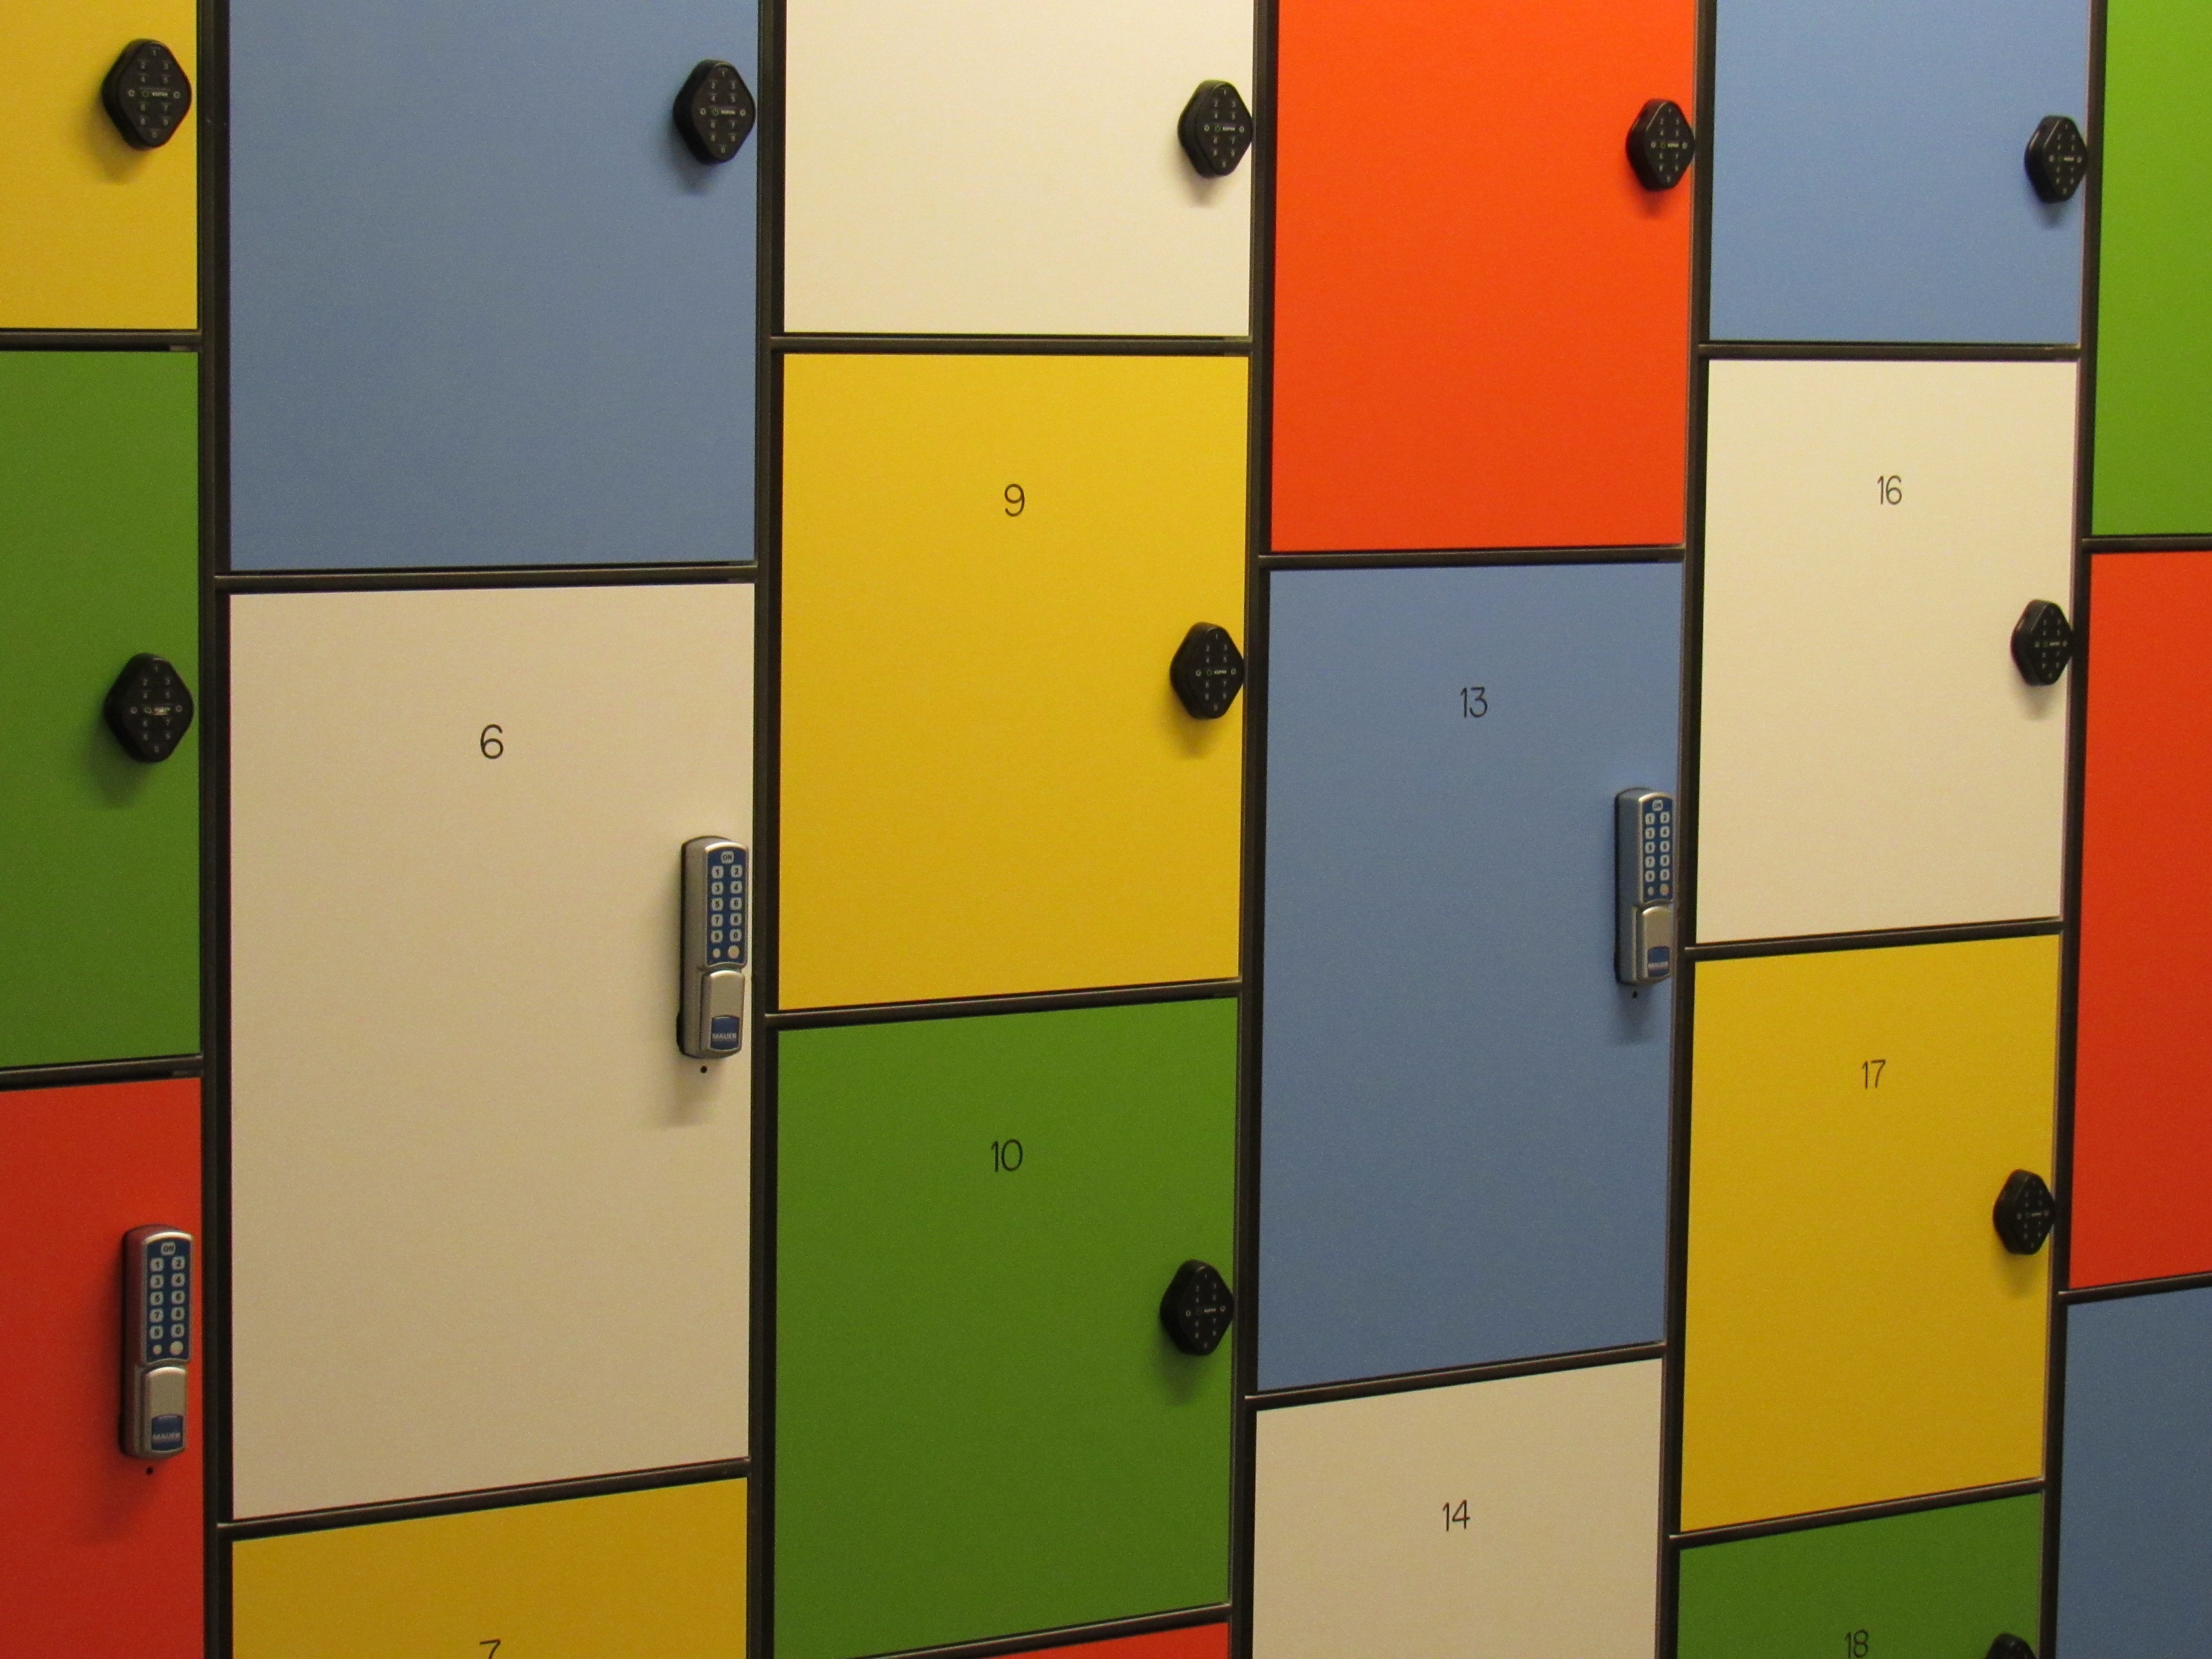
wall, line, green, color, furniture, colorful, yellow, storage, closed, locker, storage unit